Dharwad

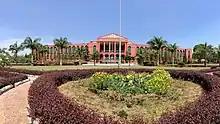
The Karnataka High Court has its bench in Dharwad

Hubli Airport is the nearest airport that serves the twin cities of Hubli-Dharwad and North Karnataka in the state of Karnataka, India. It is situated on Gokul Road, 8 kilometres from the city centre and from Dharwad. It is the third busiest airport in Karnataka and the 45th busiest airport in India. In March 2020, Hubli Airport received the best airport award under the government of India's Regional connectivity scheme. Hubli airport connects to 10 destinations throughout the country. Efforts are being made to make Hubli Airport as international Airport.